Gravity

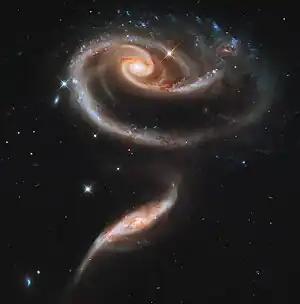
The shapes of two massive galaxies in this image evolved under the effects of gravity.

In physics, gravity, also known as gravitation or a gravitational interaction, is a fundamental interaction, which may be described as the effect of a field that is generated by a gravitational source such as mass.